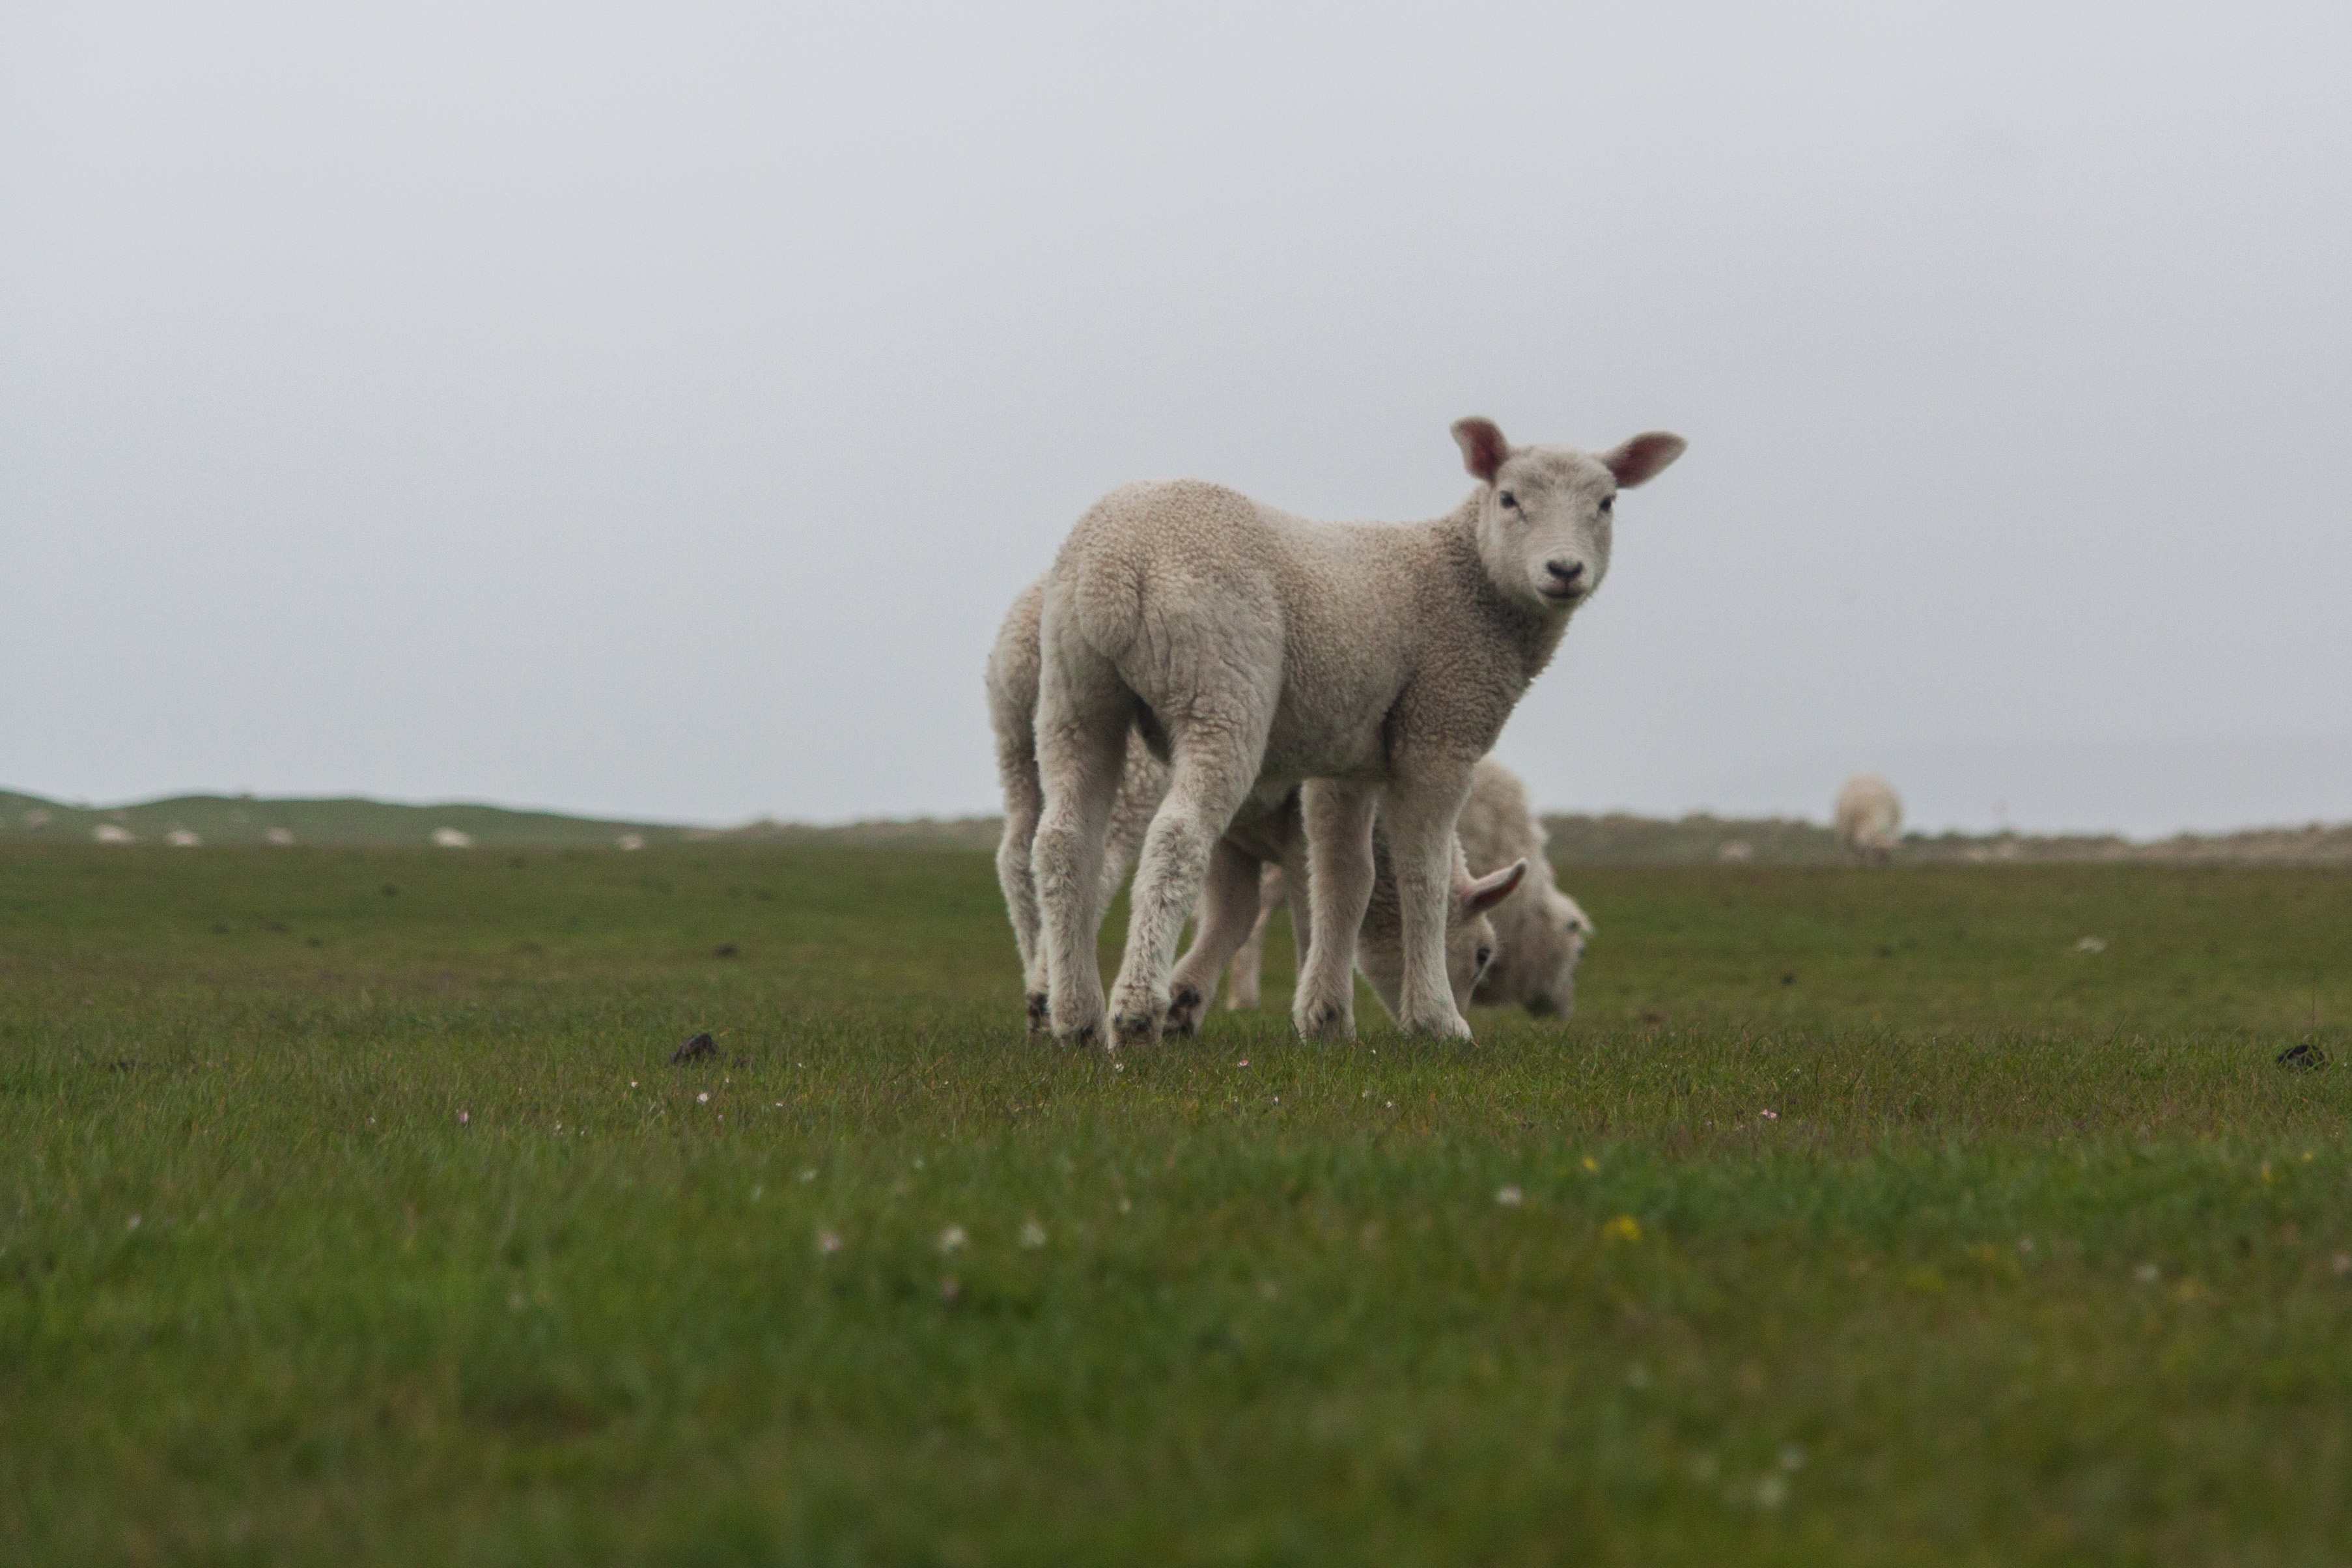
prairie, wildlife, pasture, grazing, mammal, fauna, plain, kangaroo, llama, grassland, vertebrate, vicuna, macropodidae, guanaco, camel like mammal